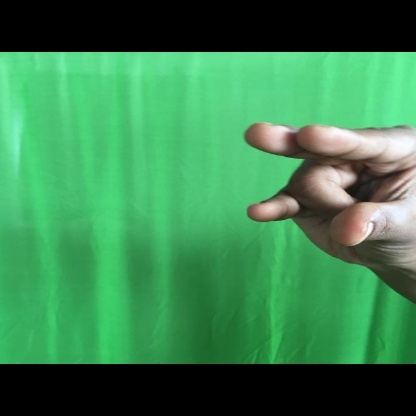
Mudra: Kangulam